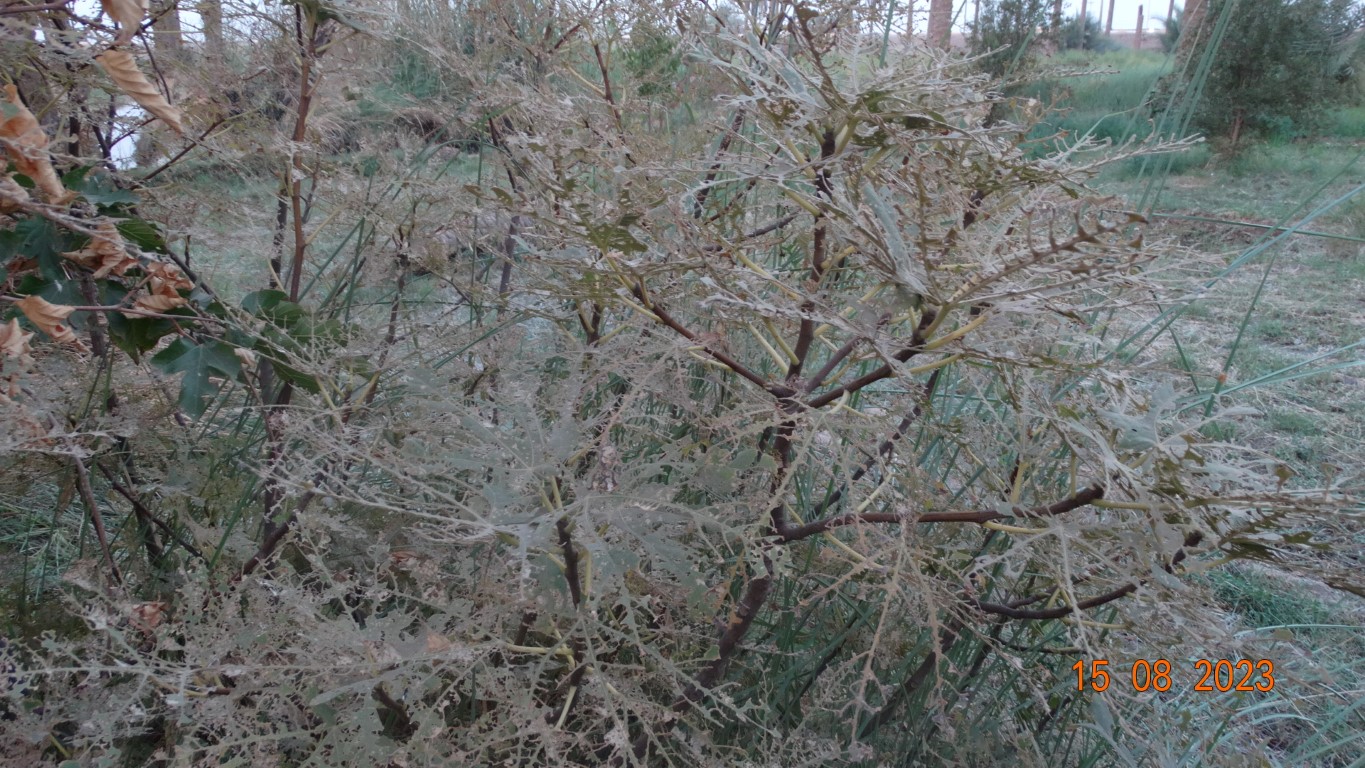
Label: infected